Barber chair

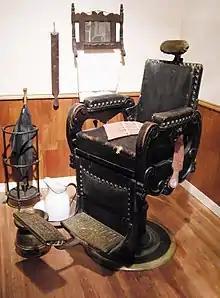
A barber chair in a recreation of J. N. Hooper's Barber Shop (Seattle, WA circa 1880s) at the Museum of History and Industry

The chairs usually have adjustable height (with a foot-operated jack or a hand-operated lever on the side). It can also rotate, or lean backwards (for hairwashing and shaving). In some states a head rest is required by law with the barber chair for shaving. They are normally made from metal and leather and are usually rather heavy. On the low end for cheaper barber chairs, the cost can be around $500, whereas higher-end barber chairs with more advanced features like adjustable headrests and leg rests, reclining capabilities and more sturdy building materials typically cost up to $2500.